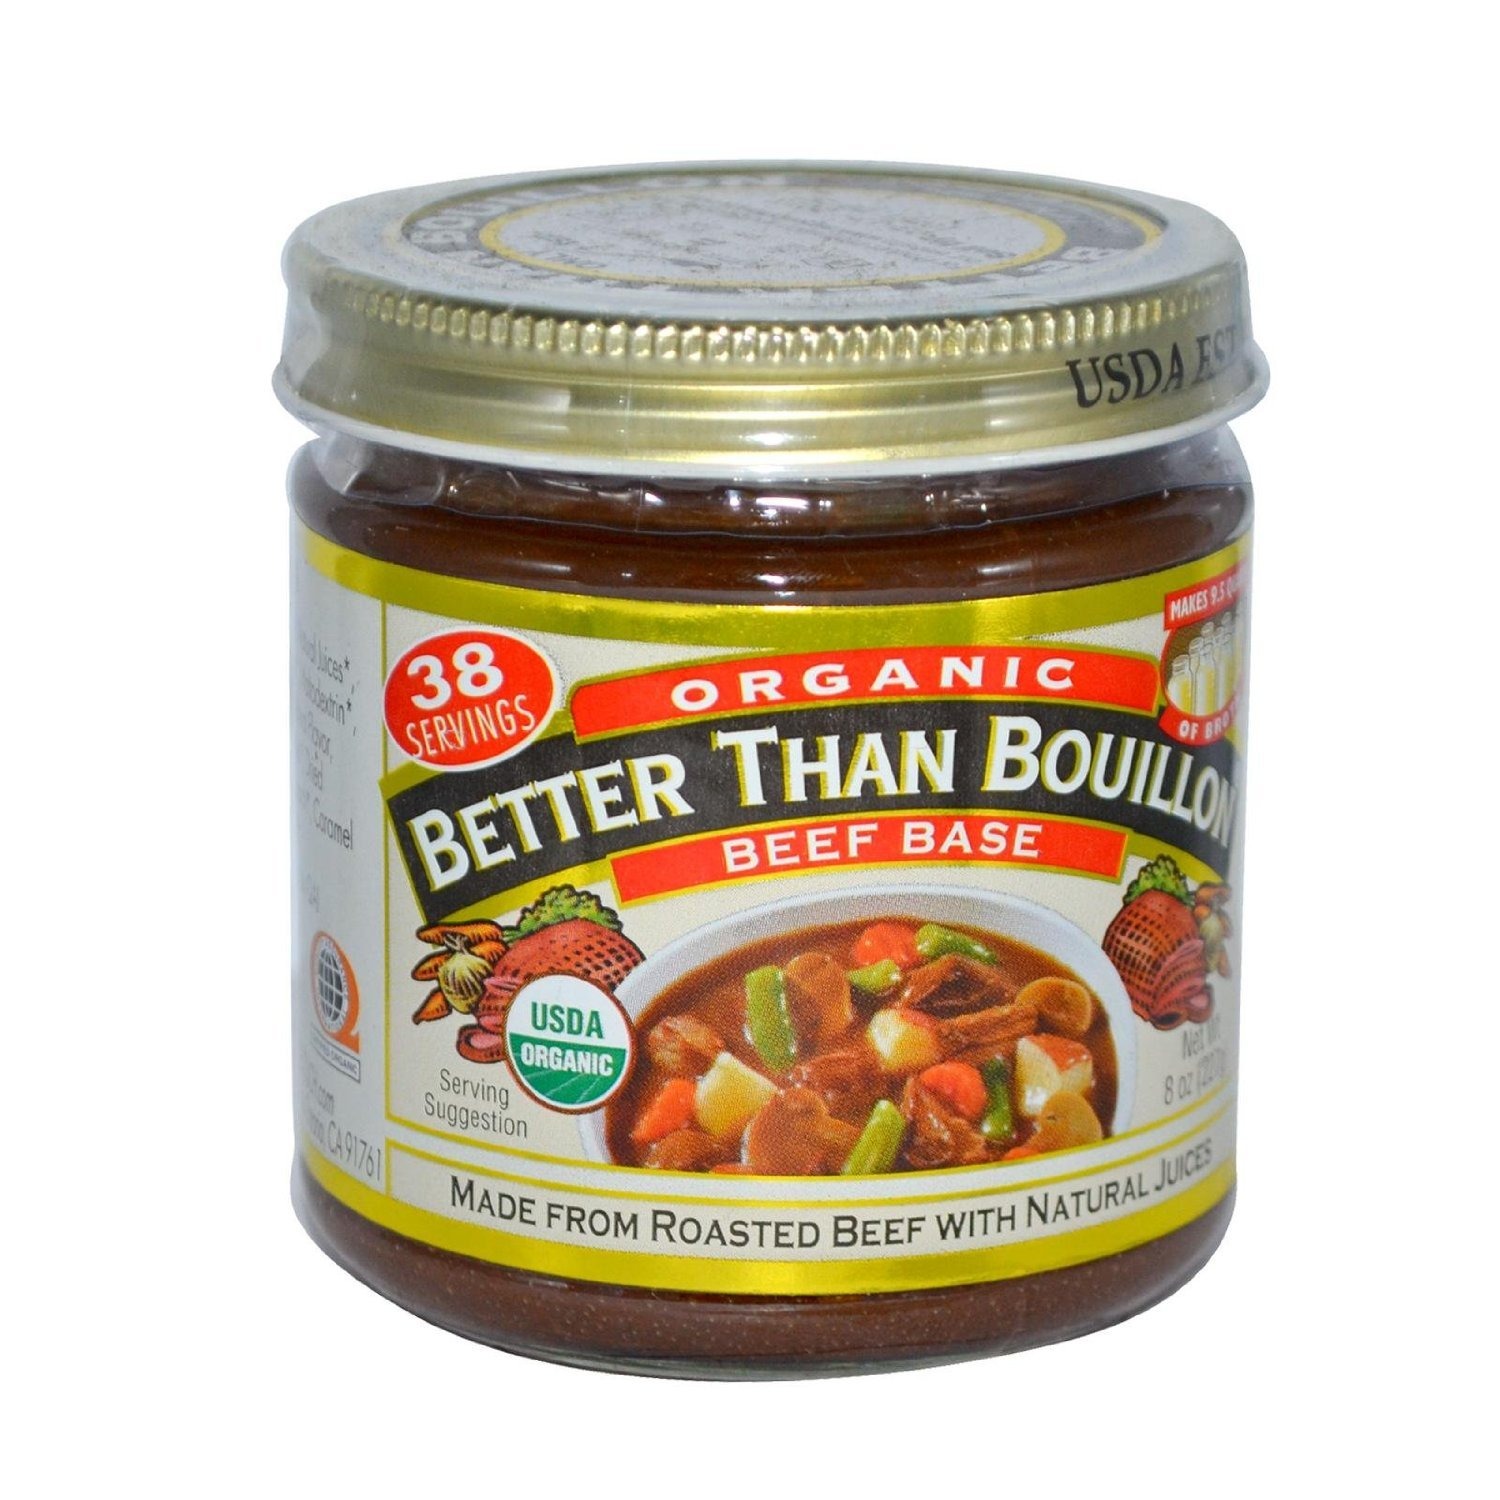
Item Name: Better Than Bouillon Organic Roasted Beef Base, 8 oz
Bullet Point 1: RICH AND ROBUST - Made with seasoned roasted beef
Bullet Point 2: BLENDABLE BASES - Easily spoon right out of the jar
Bullet Point 3: FLAVOR THE WAY YOU LIKE IT - Add as much, or as little, flavor as you desire
Bullet Point 4: PERFECT PAIR - Try it in marinades, glazes, soups, and on vegetables
Bullet Point 5: BIG FLAVOR - Add a cooked-all-day taste in half the time
Value: 8.0
Unit: Ounce

Price: 8.29